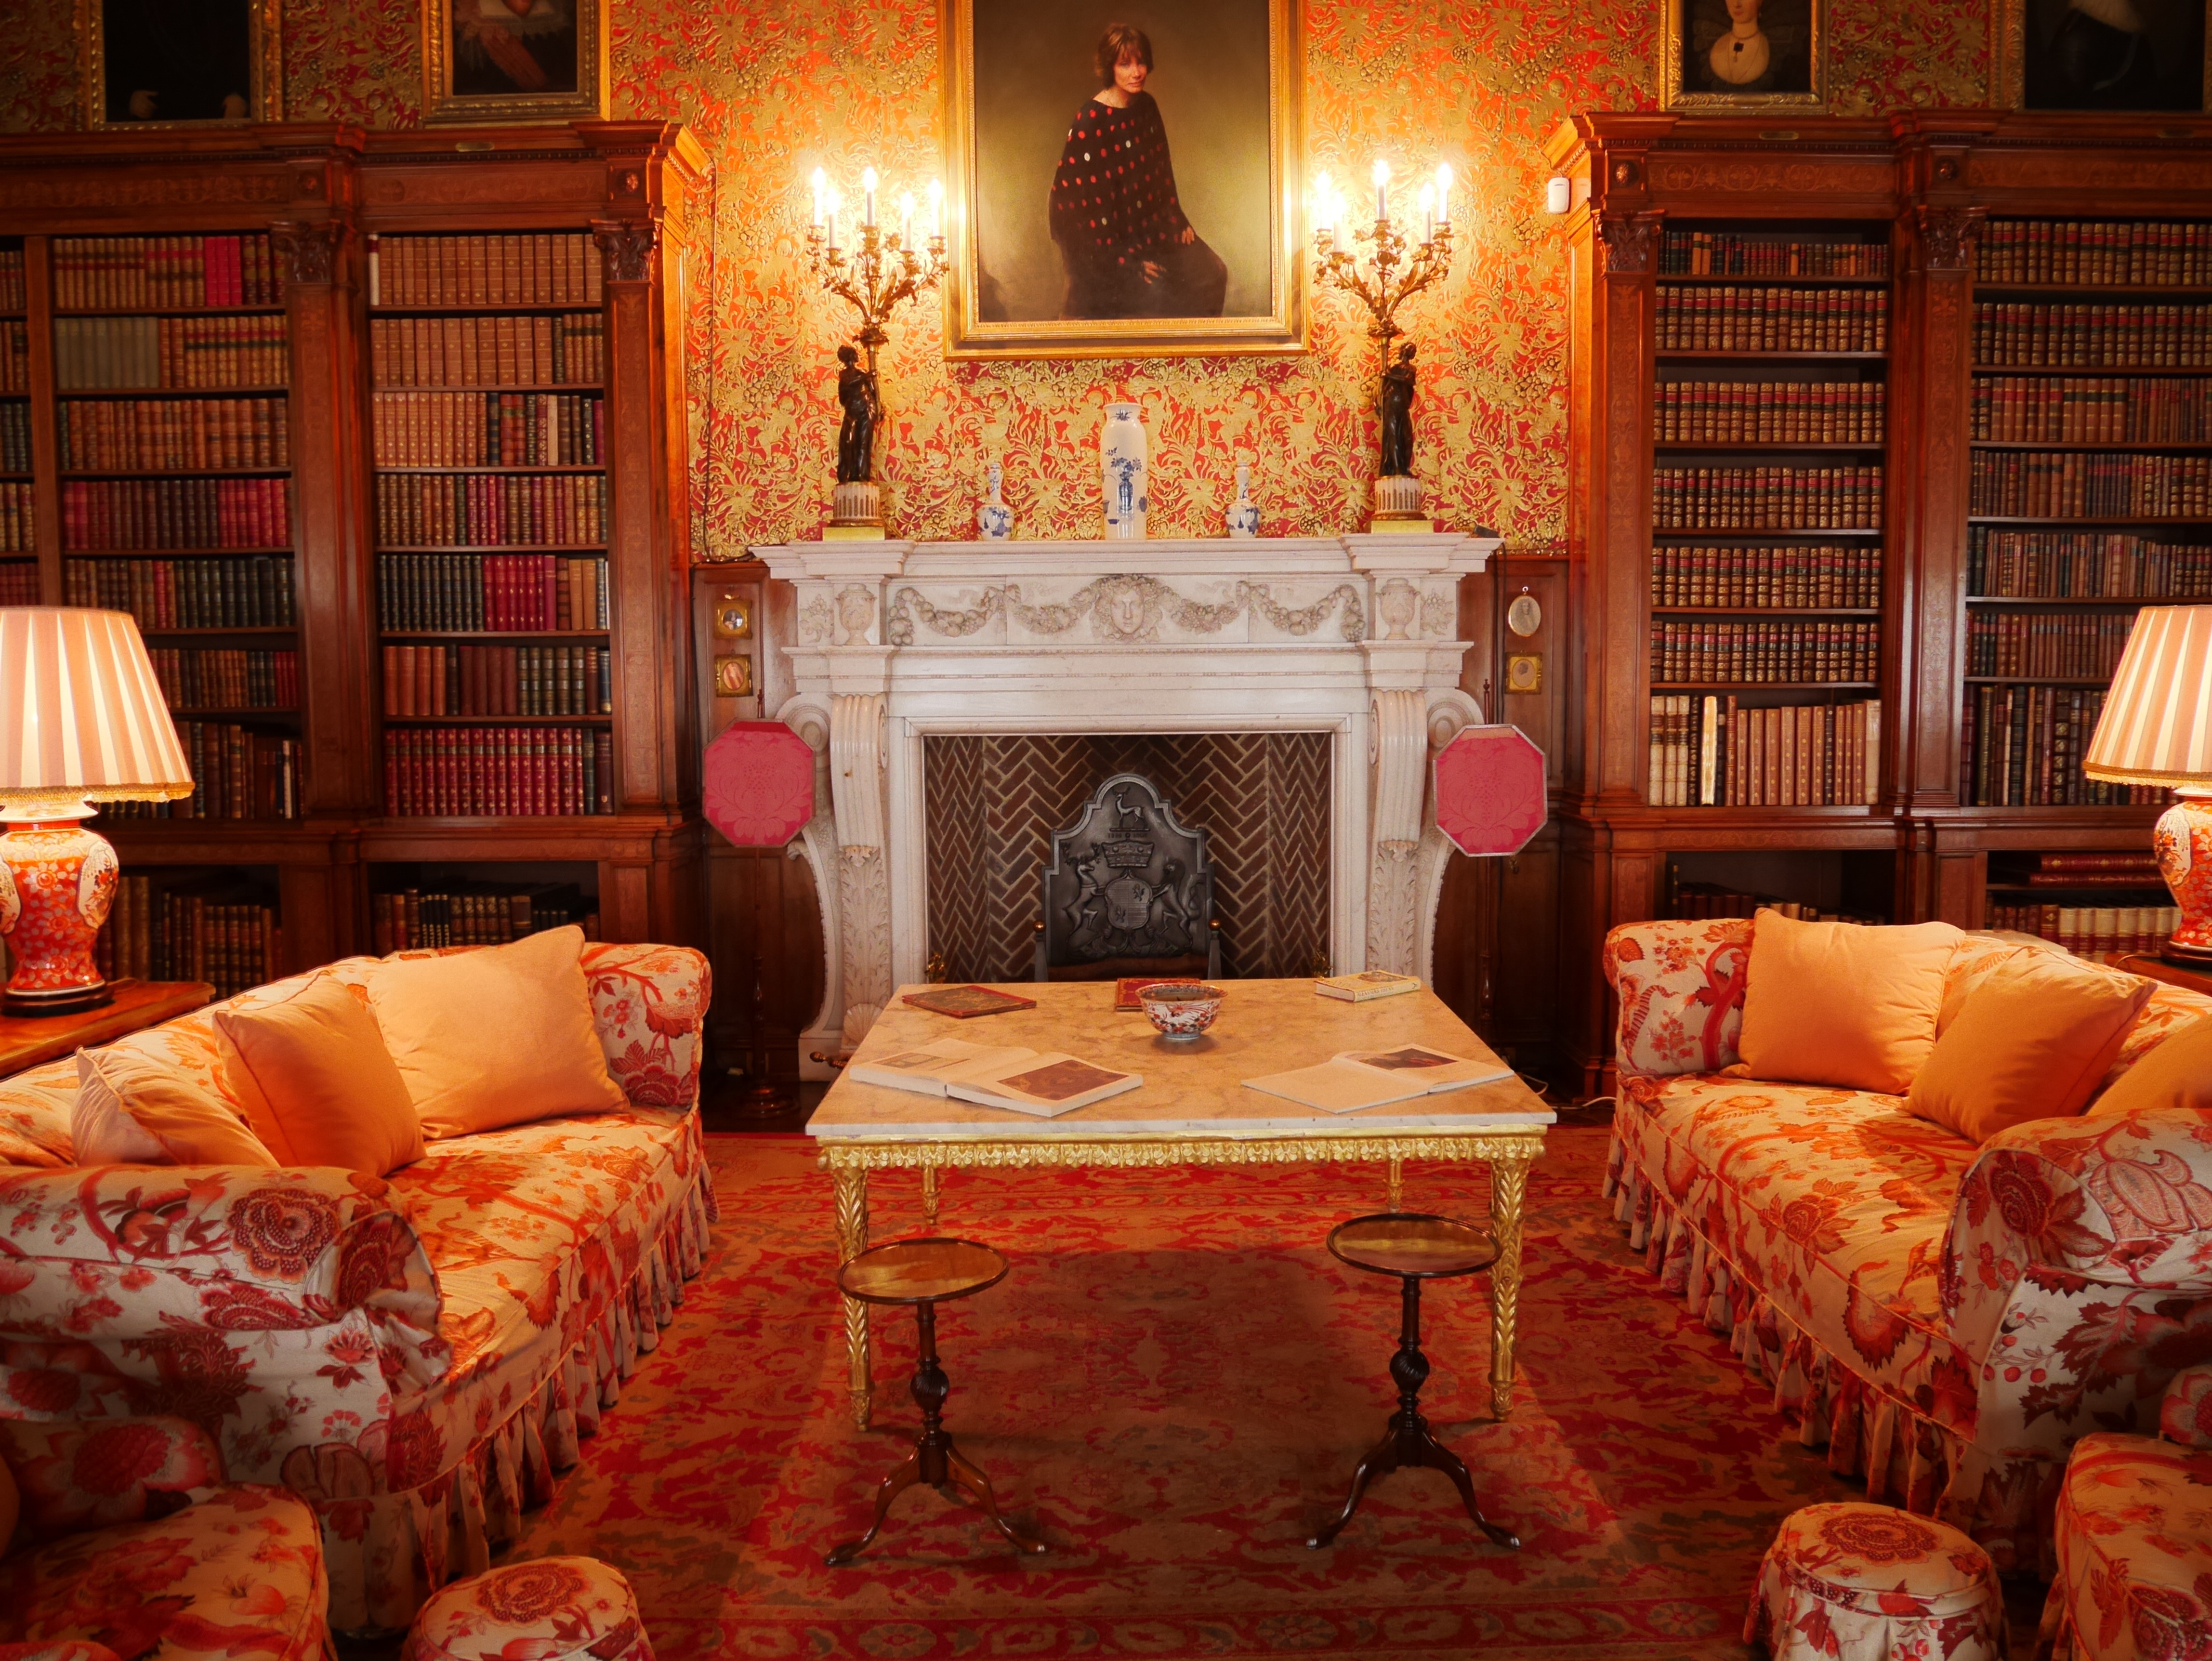
table, light, architecture, wood, antique, warm, house, chair, interior, home, wall, indoor, fireplace, glow, living room, lamp, furniture, room, sofa, bedroom, decor, illuminated, interior design, england, living, wooden, history, comfort, english, paintings, historical, classic, estate, sofas, luxurious, bed sheet, old furniture